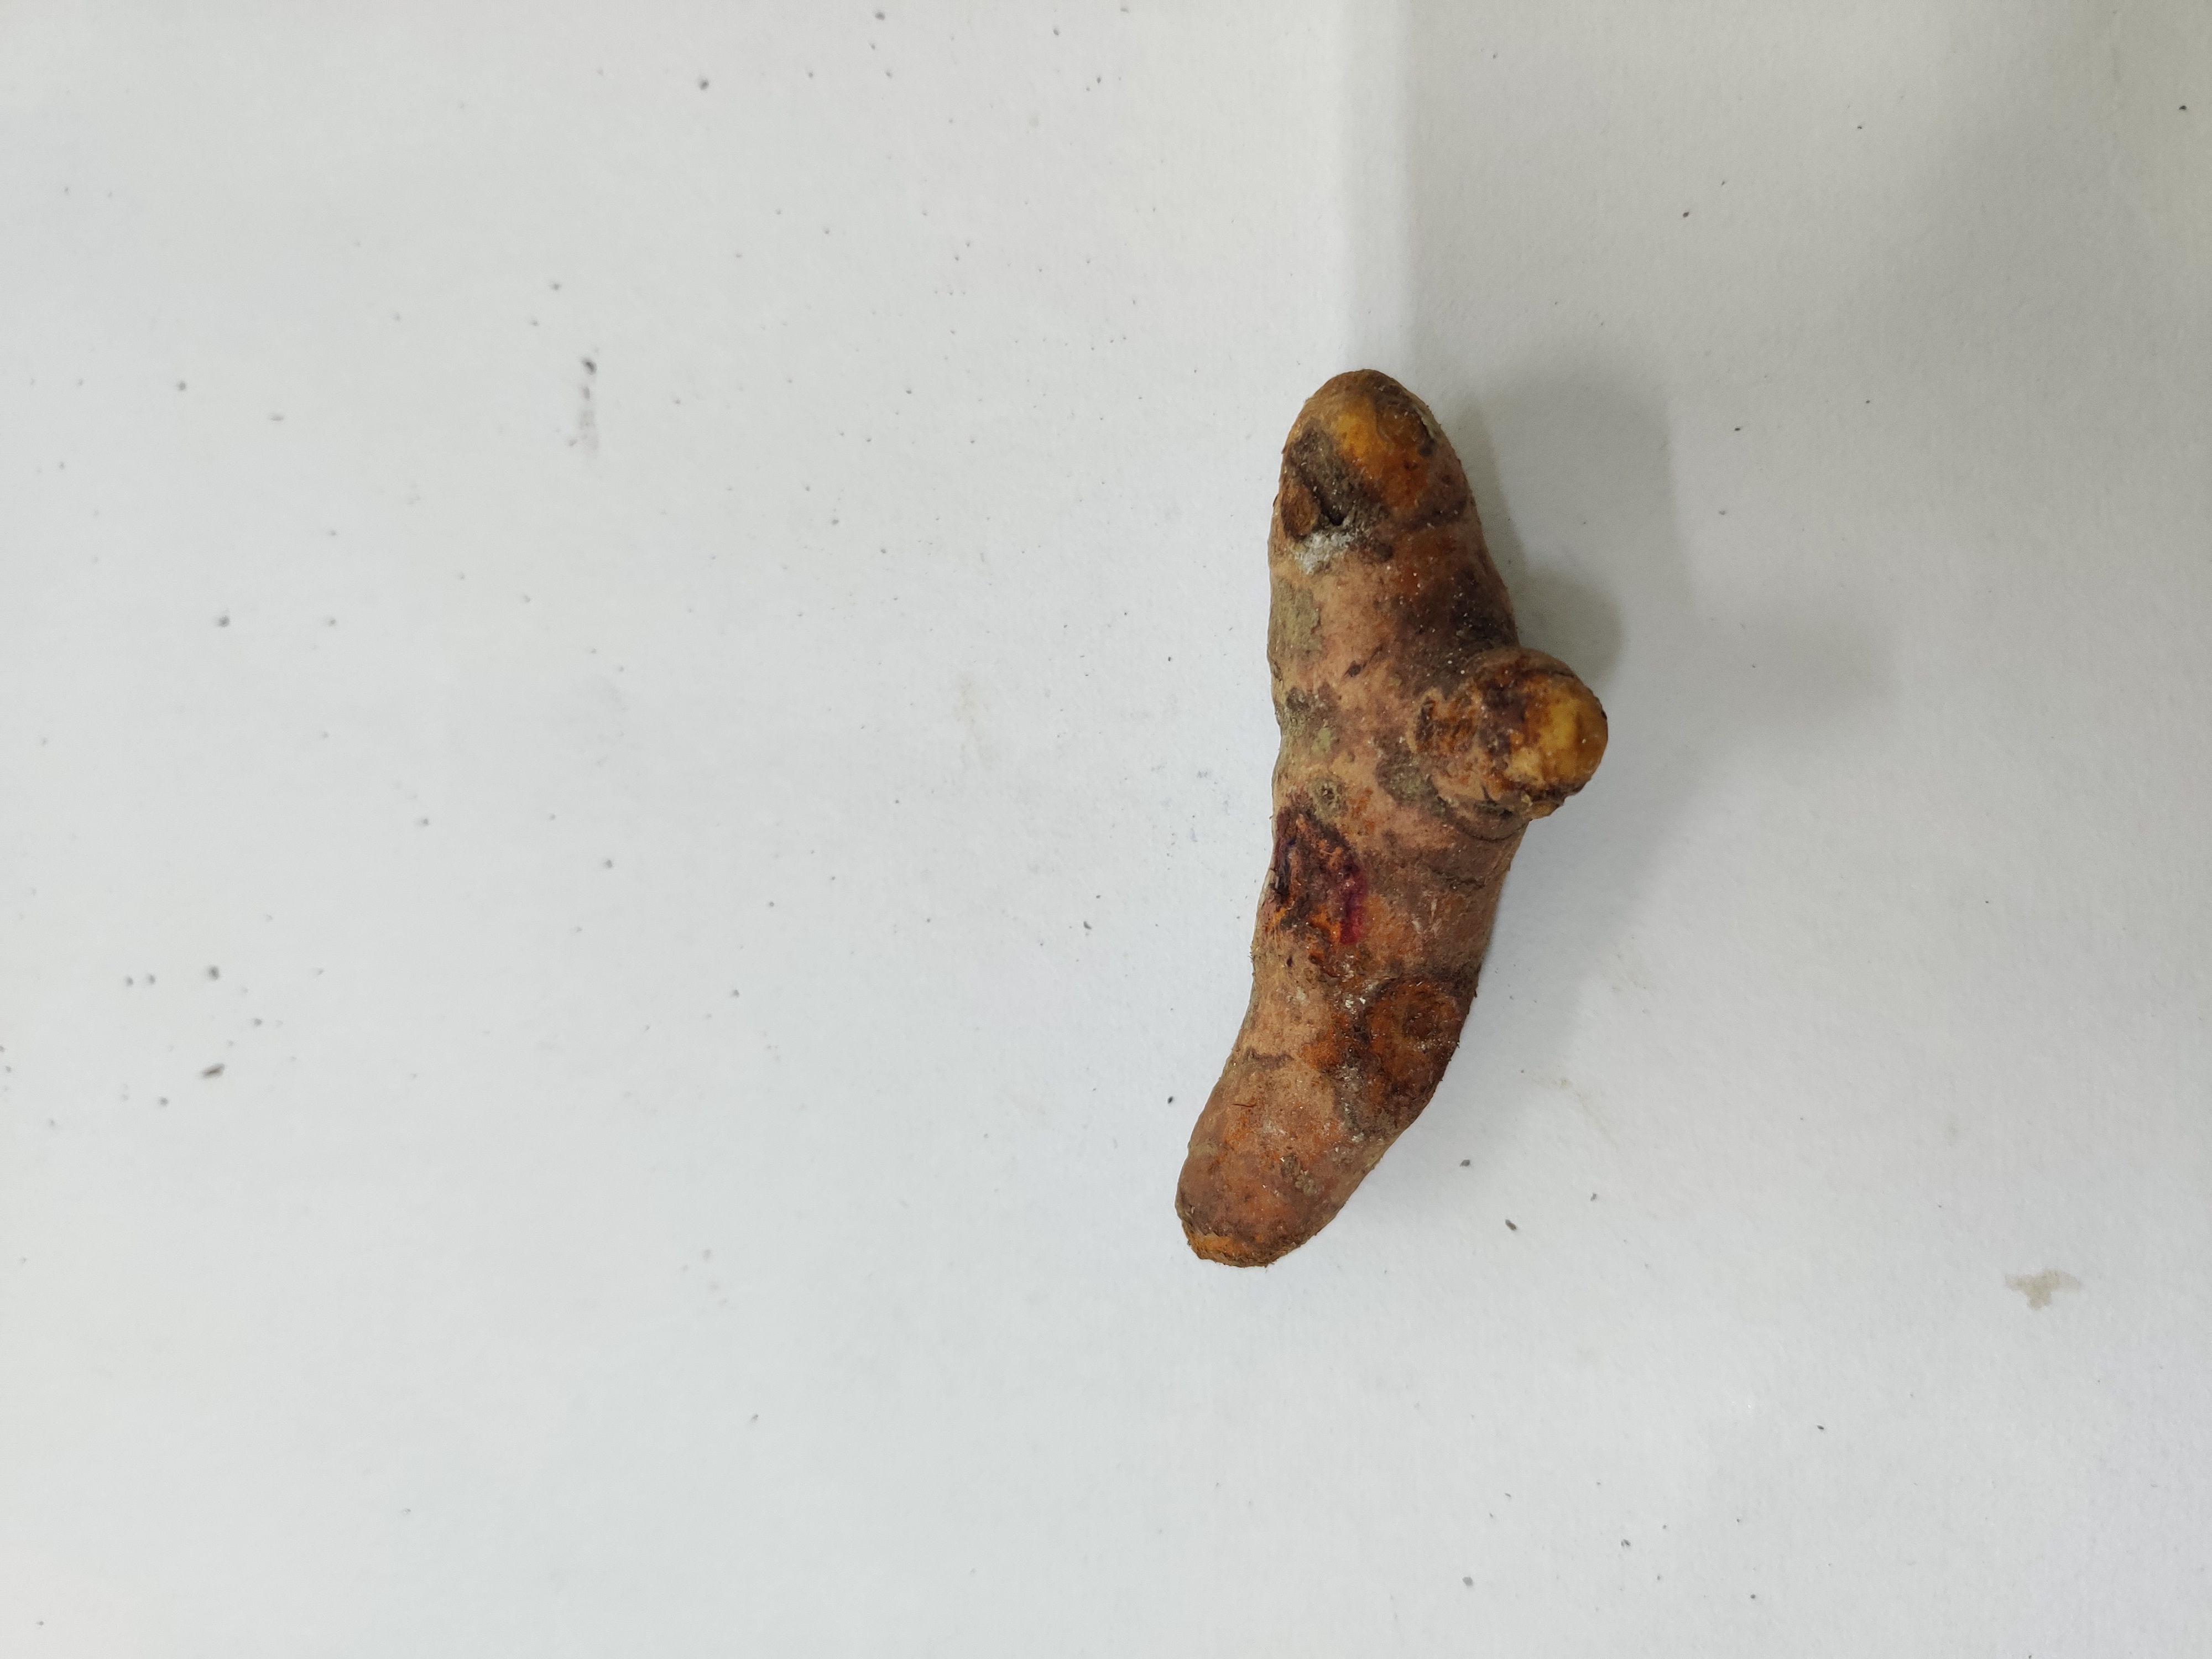
Crop: Turmeric
Condition: Damaged